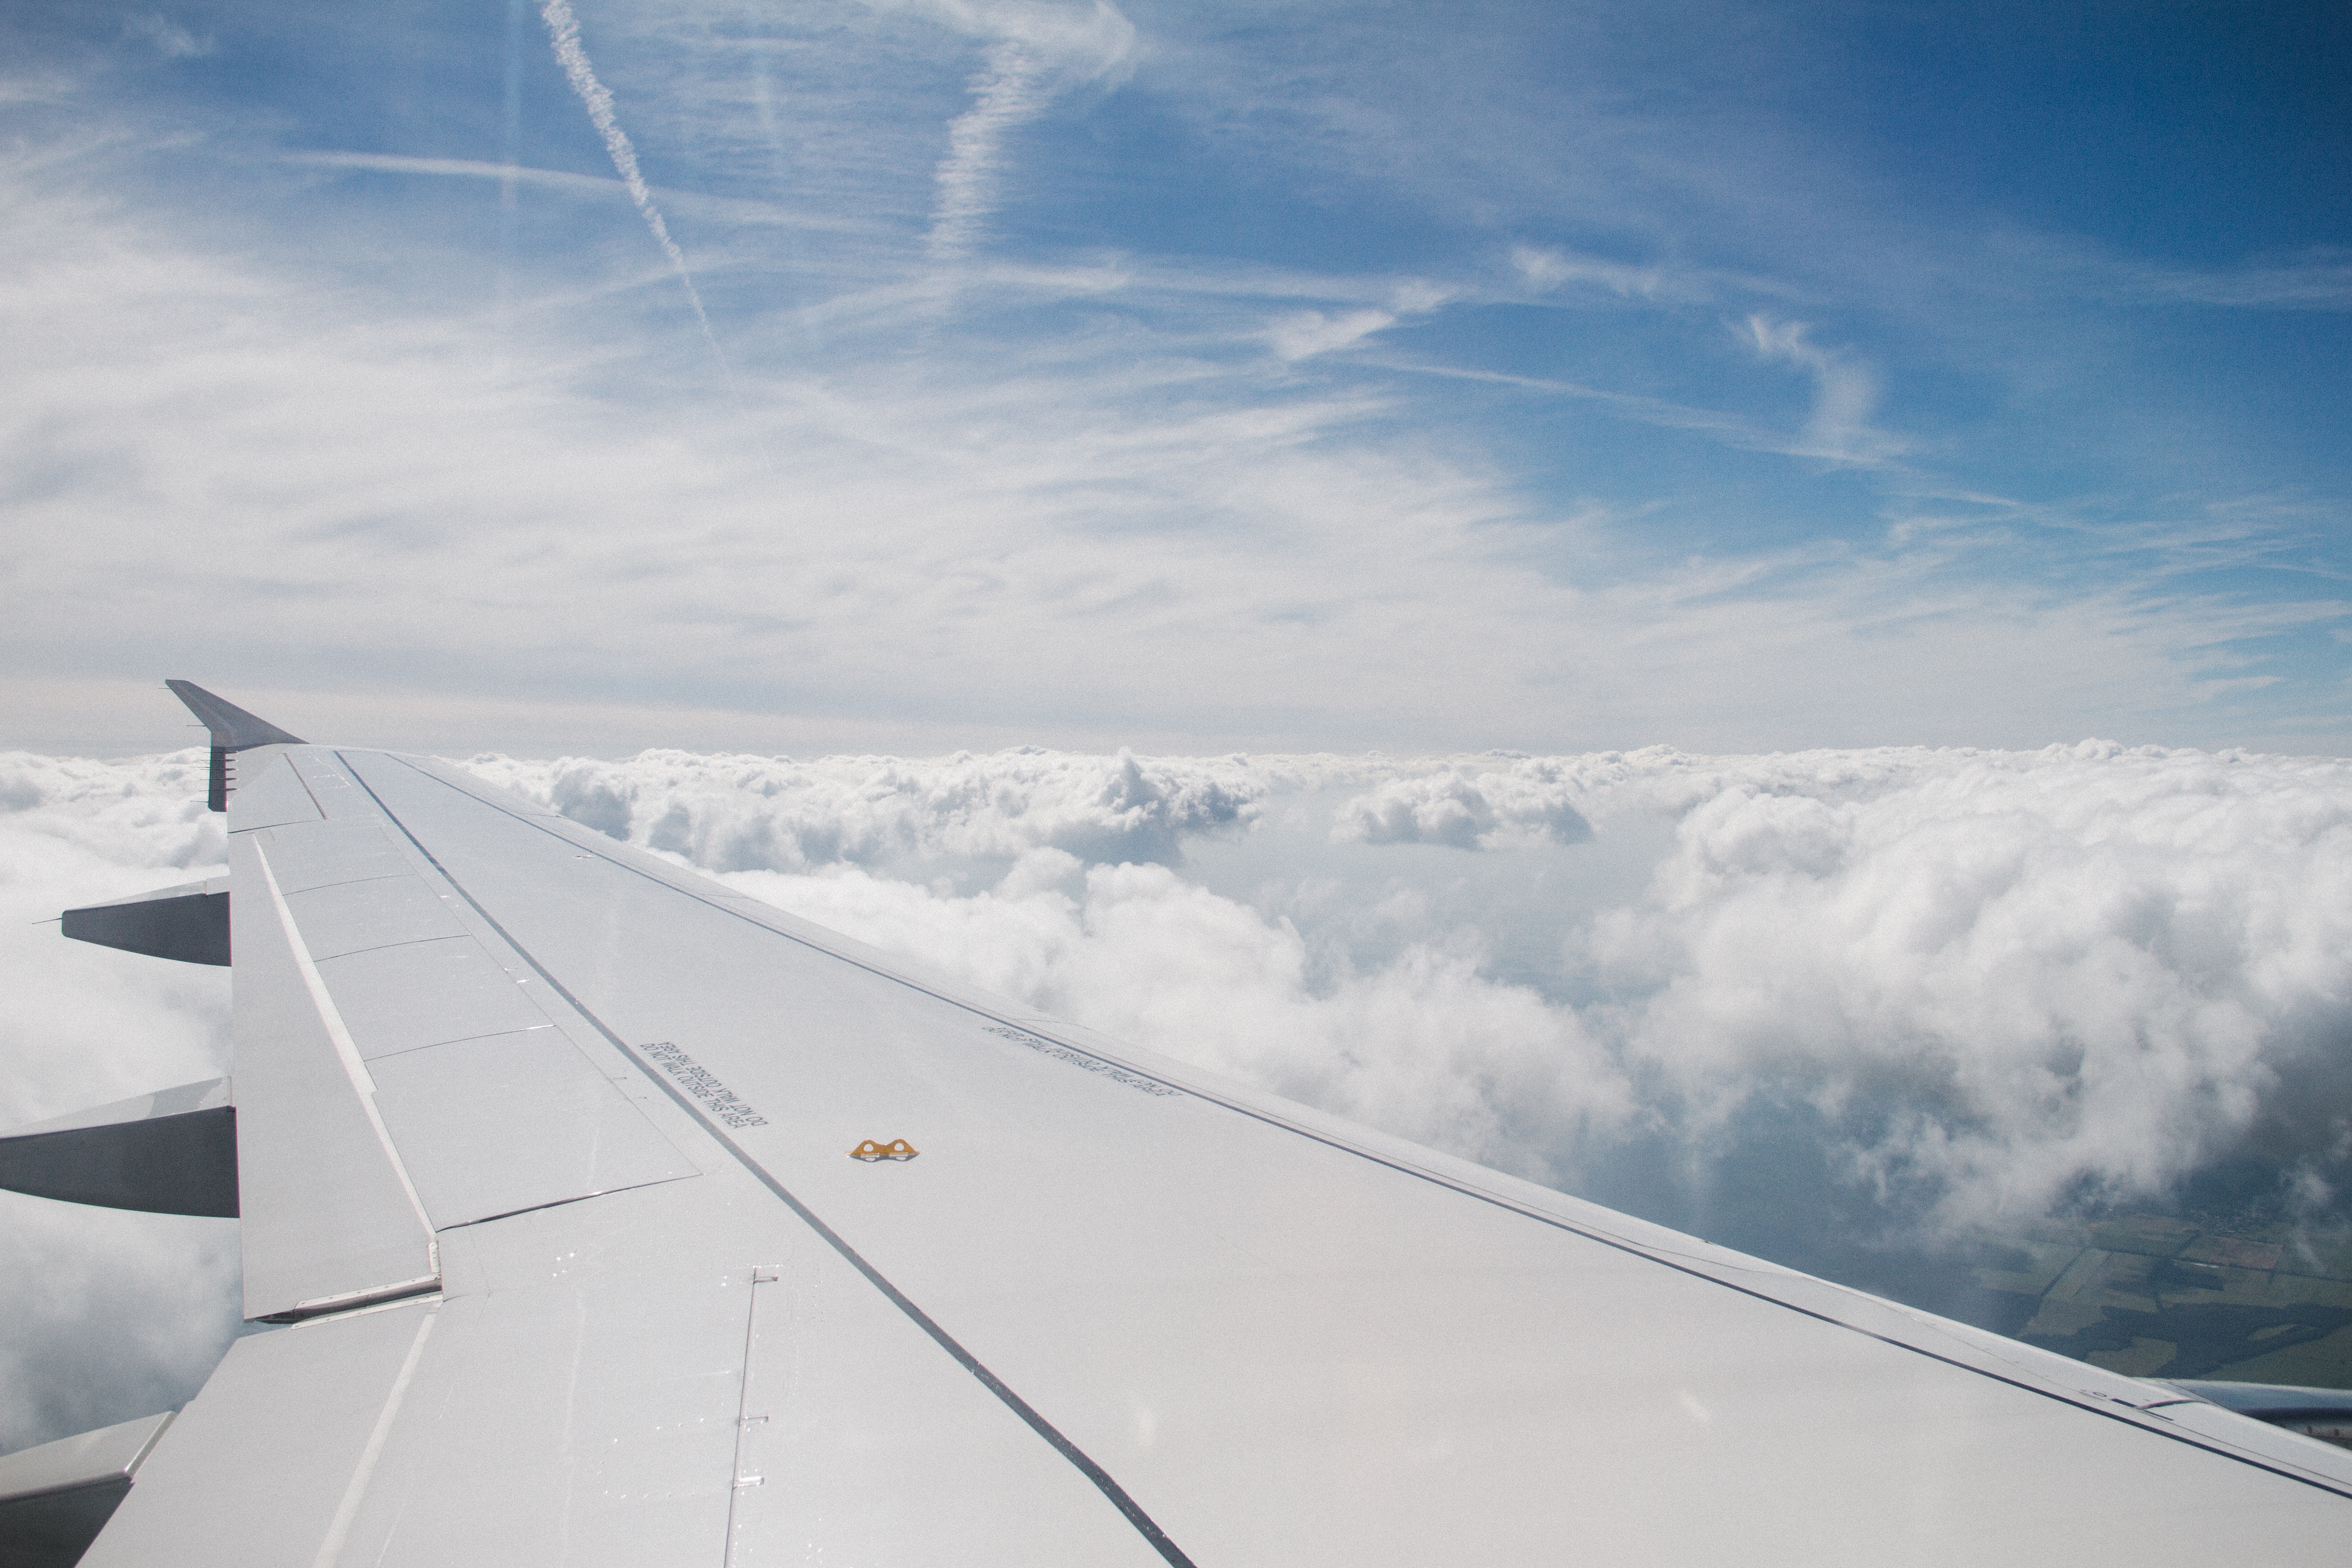
mountain, snow, wing, cloud, sky, adventure, wind, mountain range, airplane, aircraft, vehicle, aviation, flight, gliding, airliner, atmosphere of earth